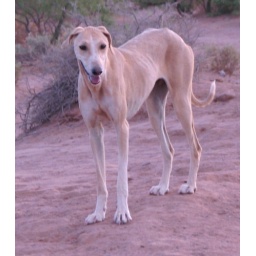
Idiiyat-es-Sahel dogs in their new home in NM. Idiiyat-es-Sahel dogs in their new home in NM. Idiiyat-es-Sahel dogs in their new home in NM